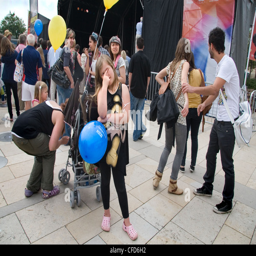
people waiting for events to begin